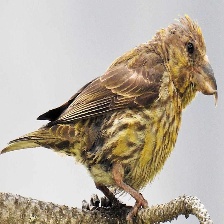
Species: RED CROSSBILL
Scientific name: LOXIA CURVIROSTRA